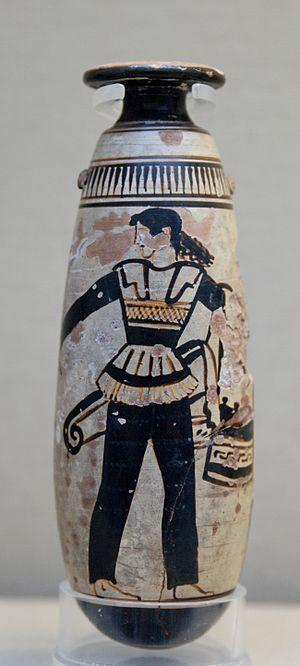
Amazone vêtue d'un pantalon, portant un bouclier décoré d'un tissu à motifs et un carquois. Alabastre attique à fond blanc et figures noires.